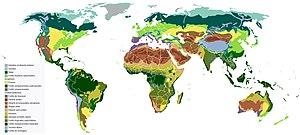
Les principaux biomes du monde (avec légende en français). Dessinés à la main à l'aide de cartes par Ville Koistinen (user Vzb83) -
La Terre est la troisième planète par ordre d'éloignement au Soleil et la cinquième plus grande aussi bien par la masse que le diamètre du Système solaire. Par ailleurs, elle est le seul objet céleste connu pour abriter la vie. Elle orbite autour du Soleil en 365,256 jours solaires — une année sidérale — et réalise une rotation sur elle-même relativement au Soleil en 23 h 56 min 4 s — un jour sidéral — soit un peu moins que son jour solaire de 24 h du fait de ce déplacement autour du Soleil. L'axe de rotation de la Terre possède une inclinaison de 23°, ce qui cause l'apparition des saisons.